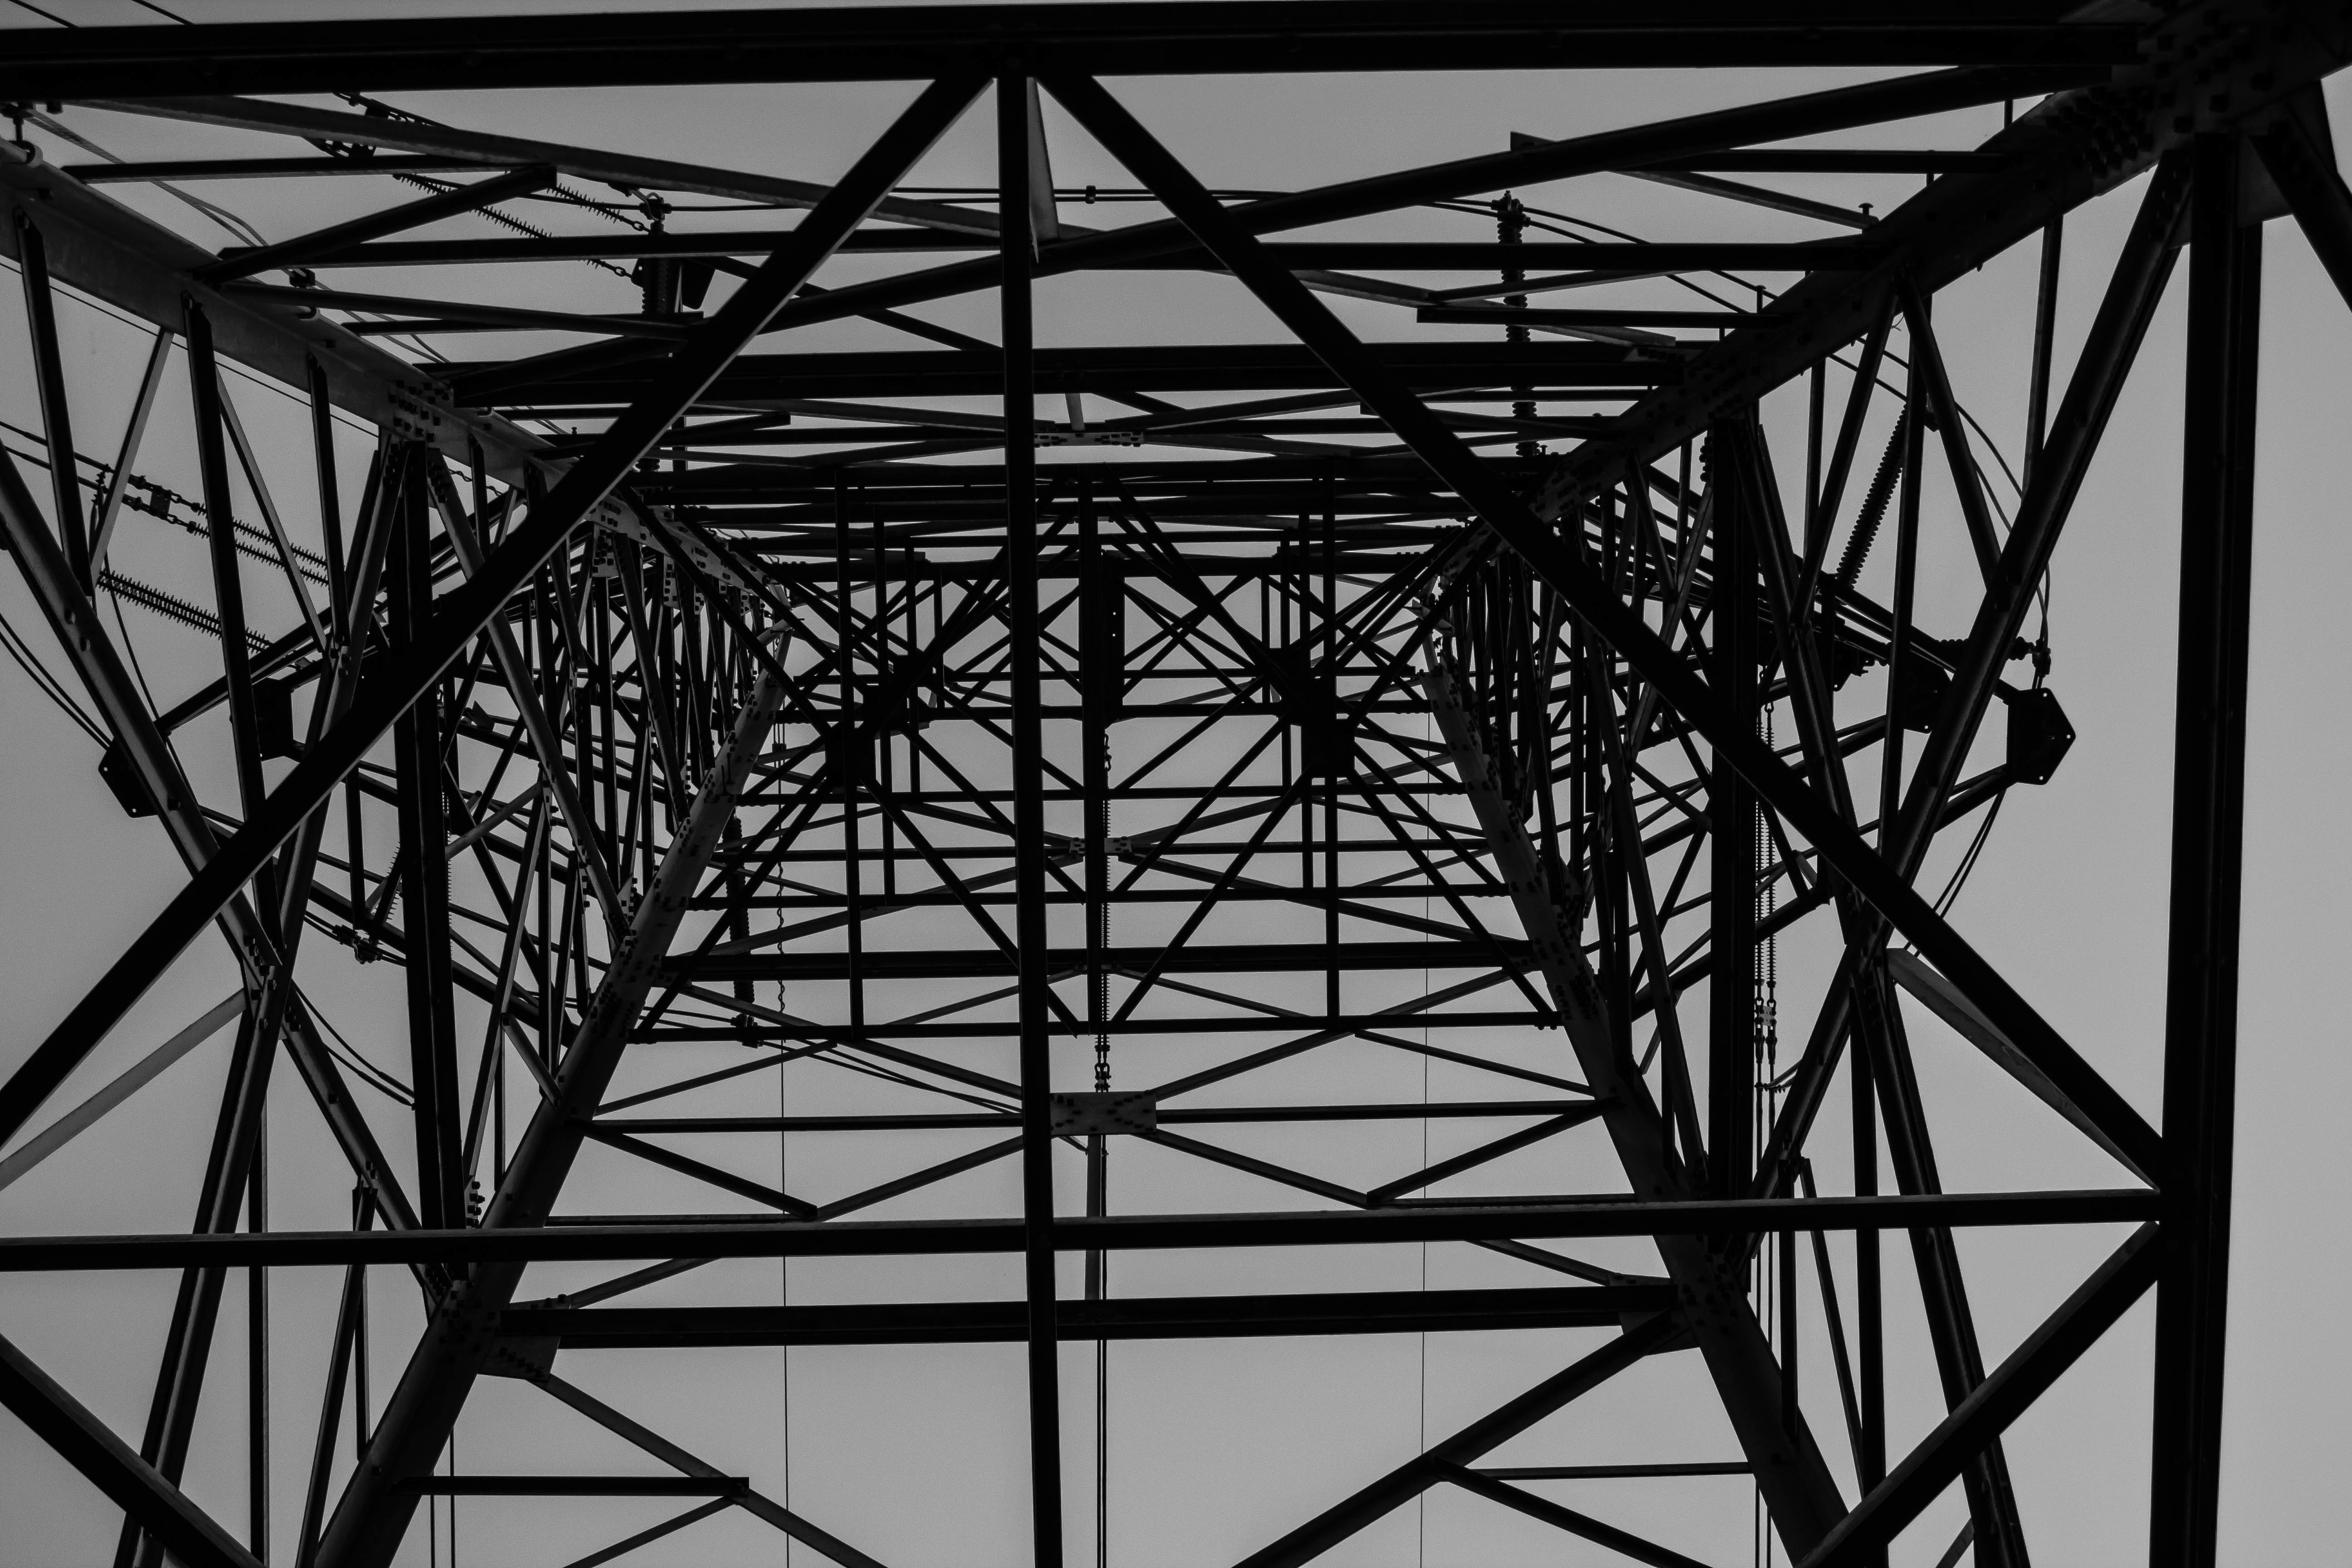
black and white, structure, wheel, line, black, monochrome, design, symmetry, iron, shape, truss bridge, monochrome photography